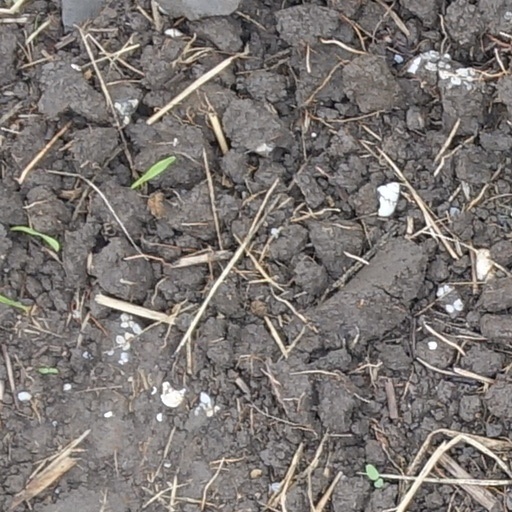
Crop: wheat